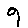
Label: 9